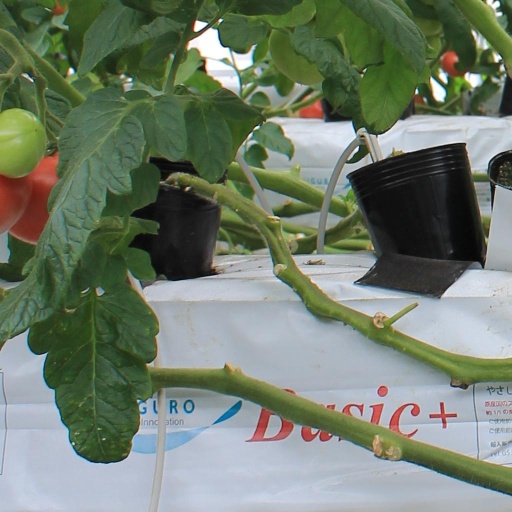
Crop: tomato